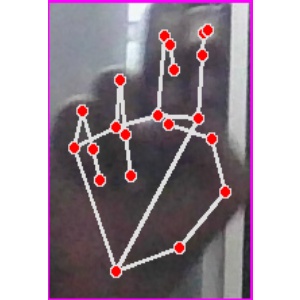
अक्षर: ह